Nizhny Novgorod Kremlin

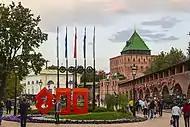
Military-patriotic memorial “Gorky for the front!”

Since 1980, the military-patriotic memorial “Gorky for the front!” has been located on the territory of the Kremlin. It presents the military equipment that Gorky supplied the Soviet army to the Eastern Front of World War II to fight the Nazi troops. At the entrance to the memorial there is a memorial sign faced with granite slabs. On one of the plates, the text is engraved: “"From generation to generation, words will be passed on about those who defended the Soviet Motherland with weapons in their hands in a time of terrible trials, and about those who forged weapons, who built tanks and planes, who cooked steel for shells who, with their labor exploits, were worthy of the military valor of soldiers. Pravda, June 8, 1942."” Also, on the territory of the memorial on July 2, 2020, a monument was erected to “Gorky residents - valiant workers of the rear” and the city was awarded the title “City of Labour Valour”.